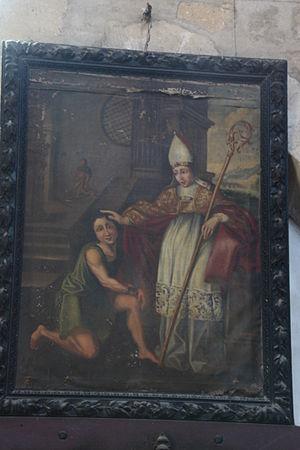
Église romane à Saint-Menoux, Allier, France This file was uploaded with Commonist.
Saint Menulphe serait un fils d’un roi irlandais du VIᵉ siècle. Il fait partie des saints bretons plus ou moins mythiques, non reconnus officiellement par l’Église catholique.